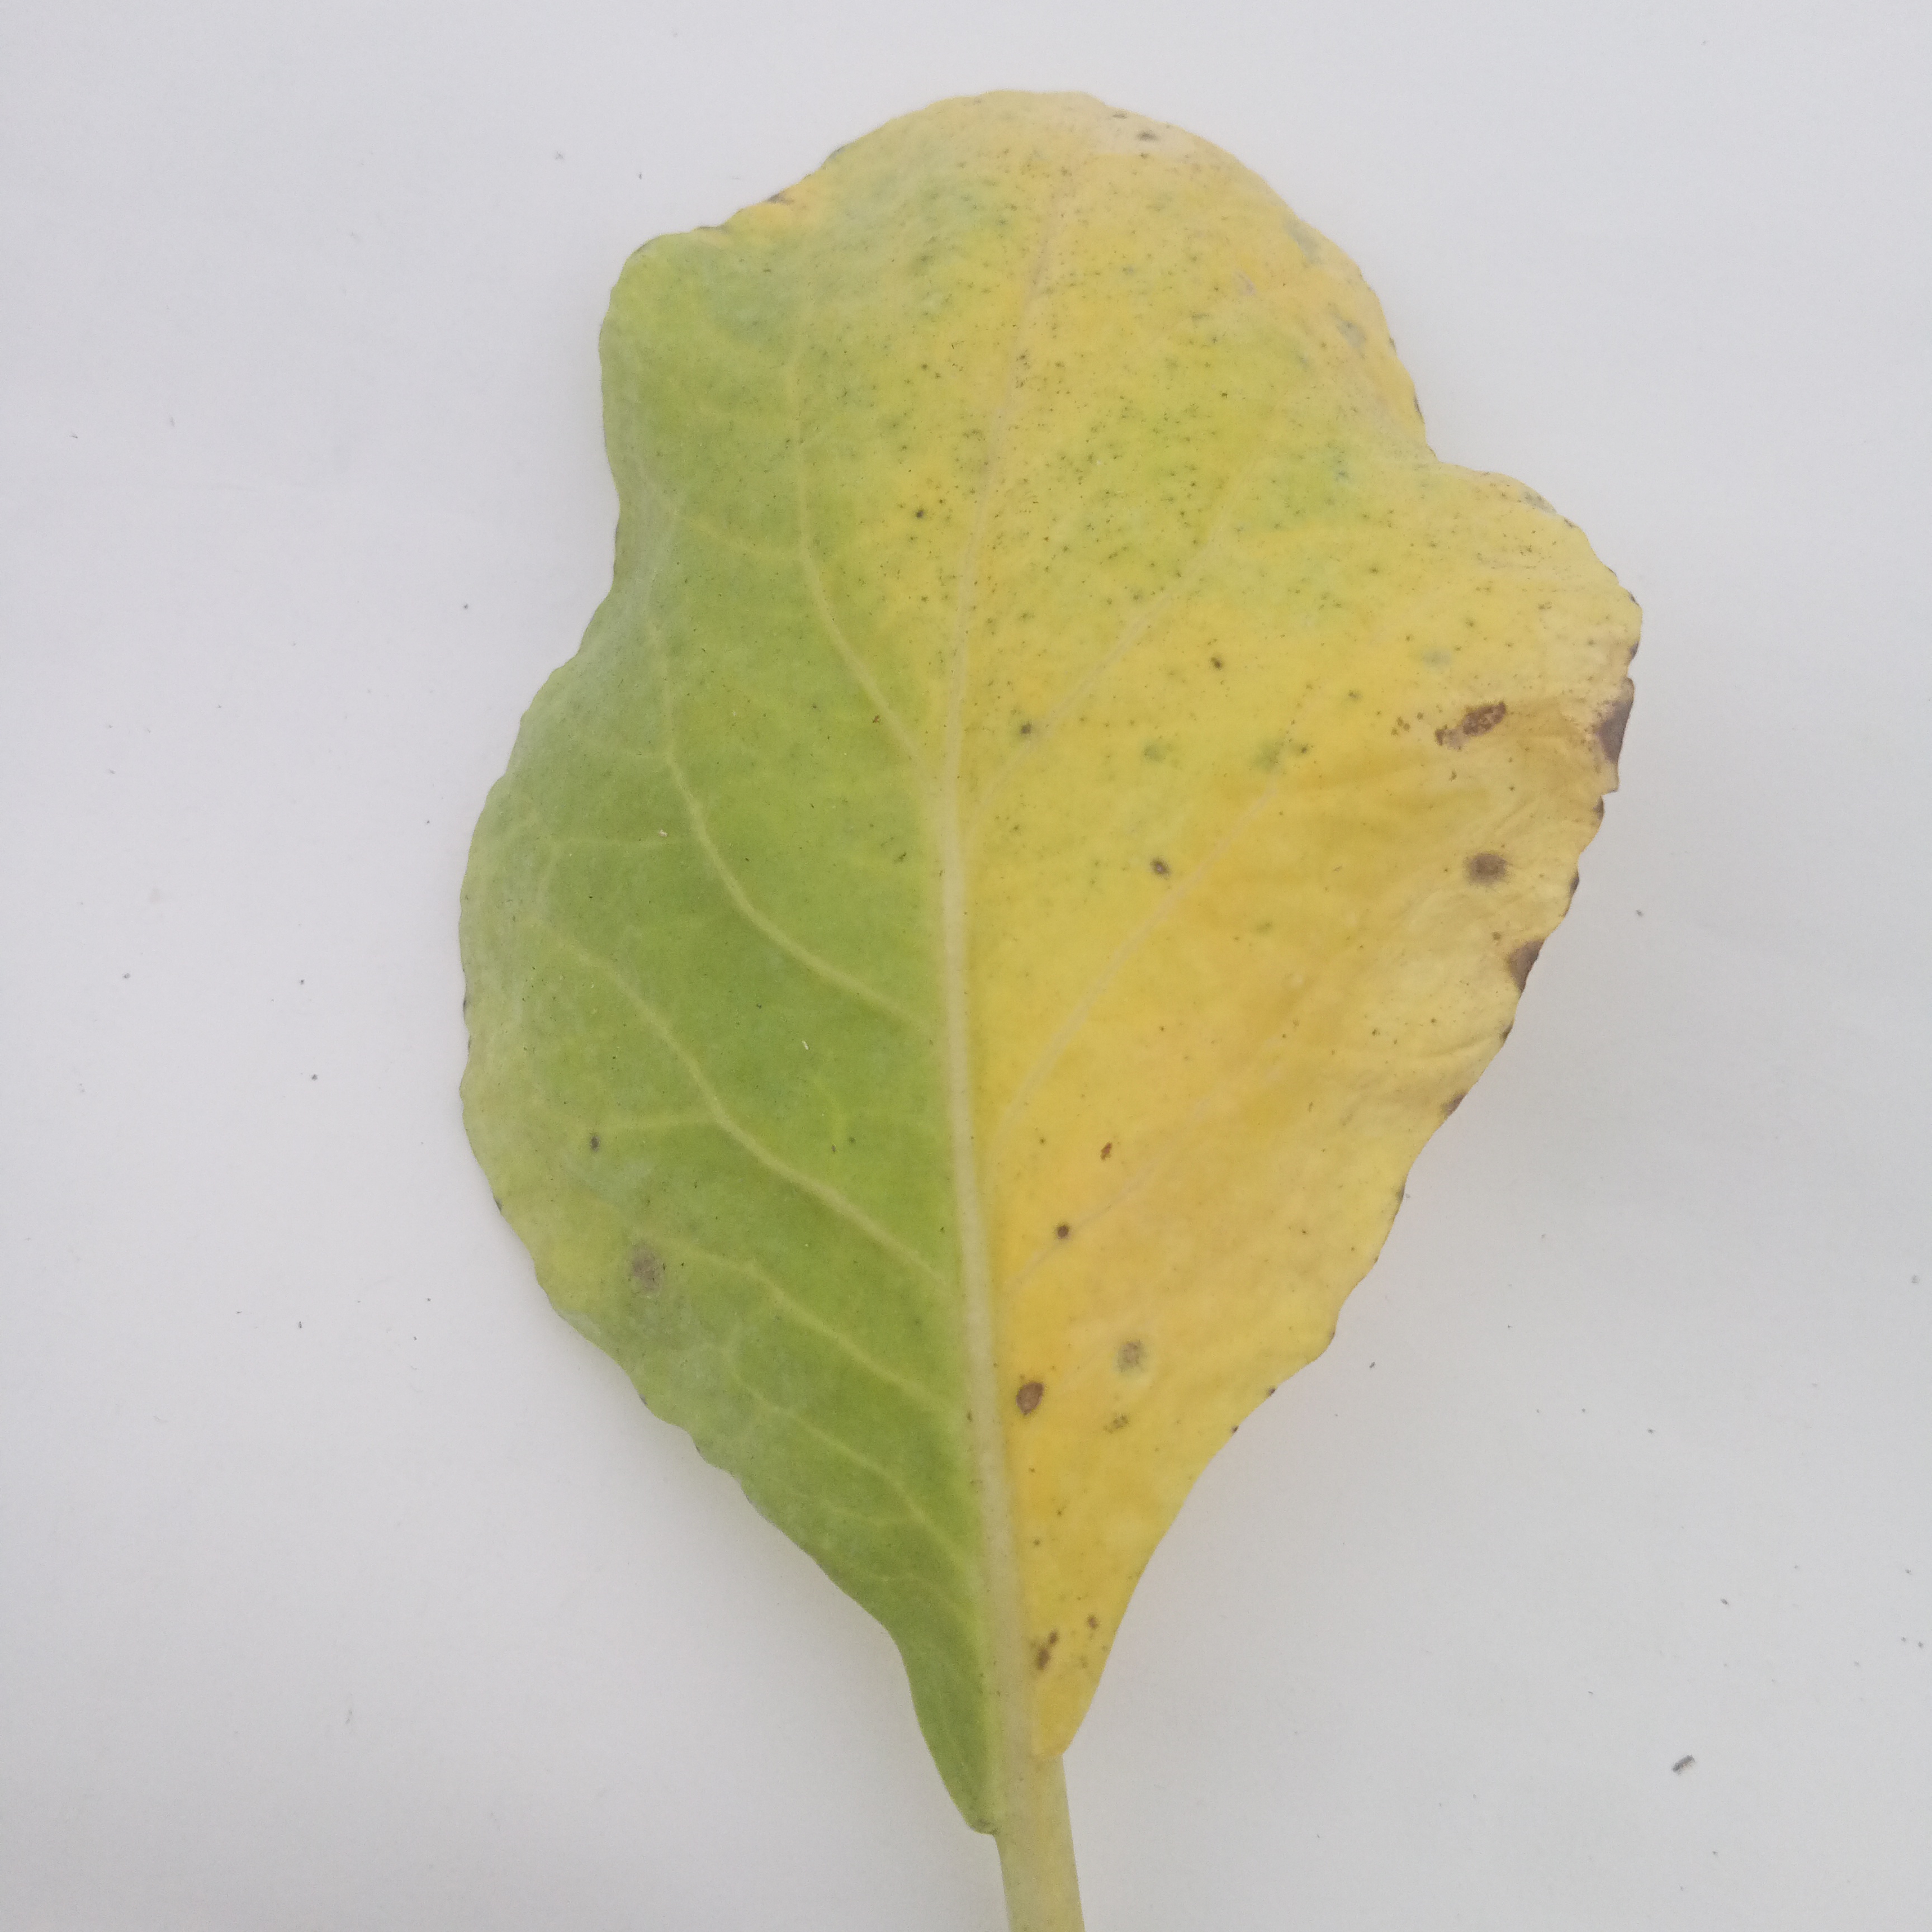
Label: Black Rot